Cinema of Albania

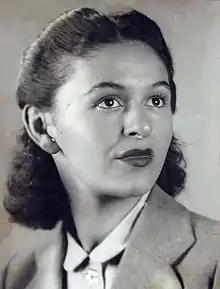
Merita Sokoli is regarded as the first female actor in Albanian cinema.

In consideration to the Albanian diaspora, there are several internationally renowned actors such as the Albanian-Americans Eliza Dushku, Klement Tinaj, Masiela Lusha, Jim and John Belushi, Kosovo-Albanians Bekim Fehmiu and Arta Dobroshi and Turkish-Albanian Barish Arduç.